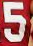
Number: 5